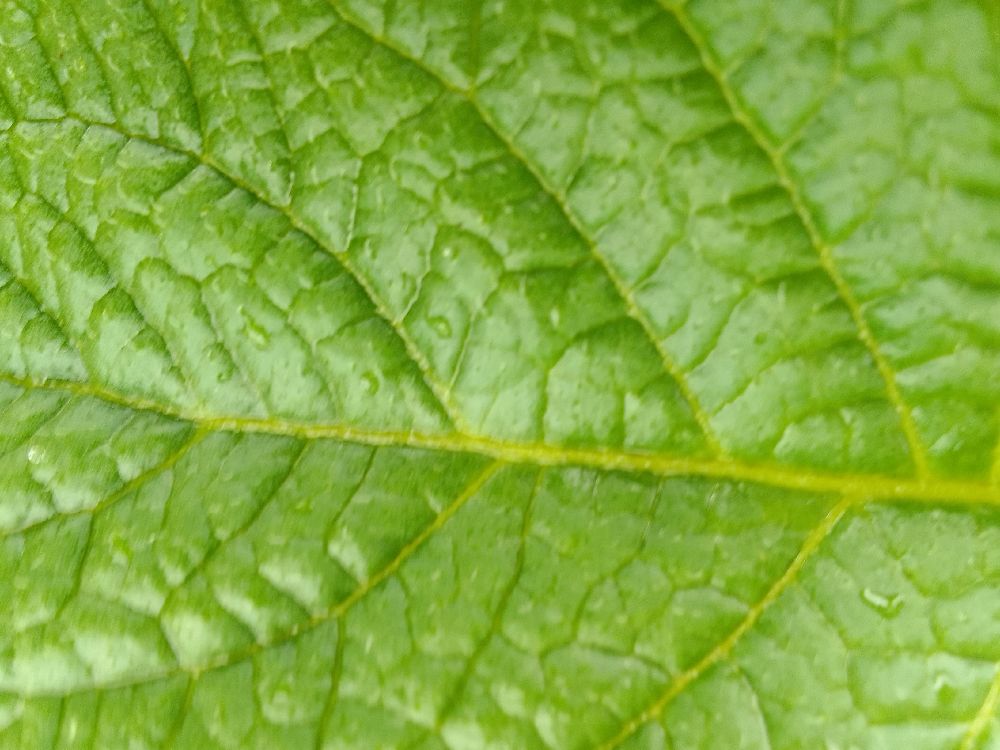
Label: Healthy